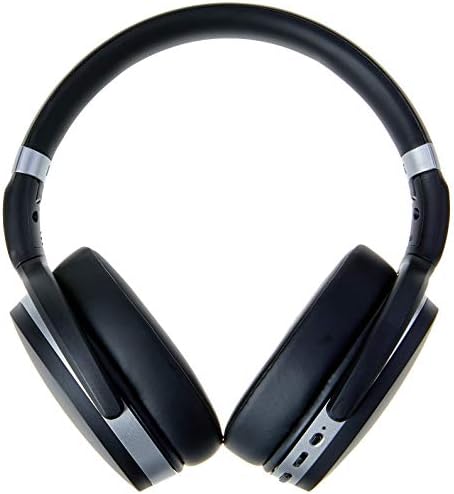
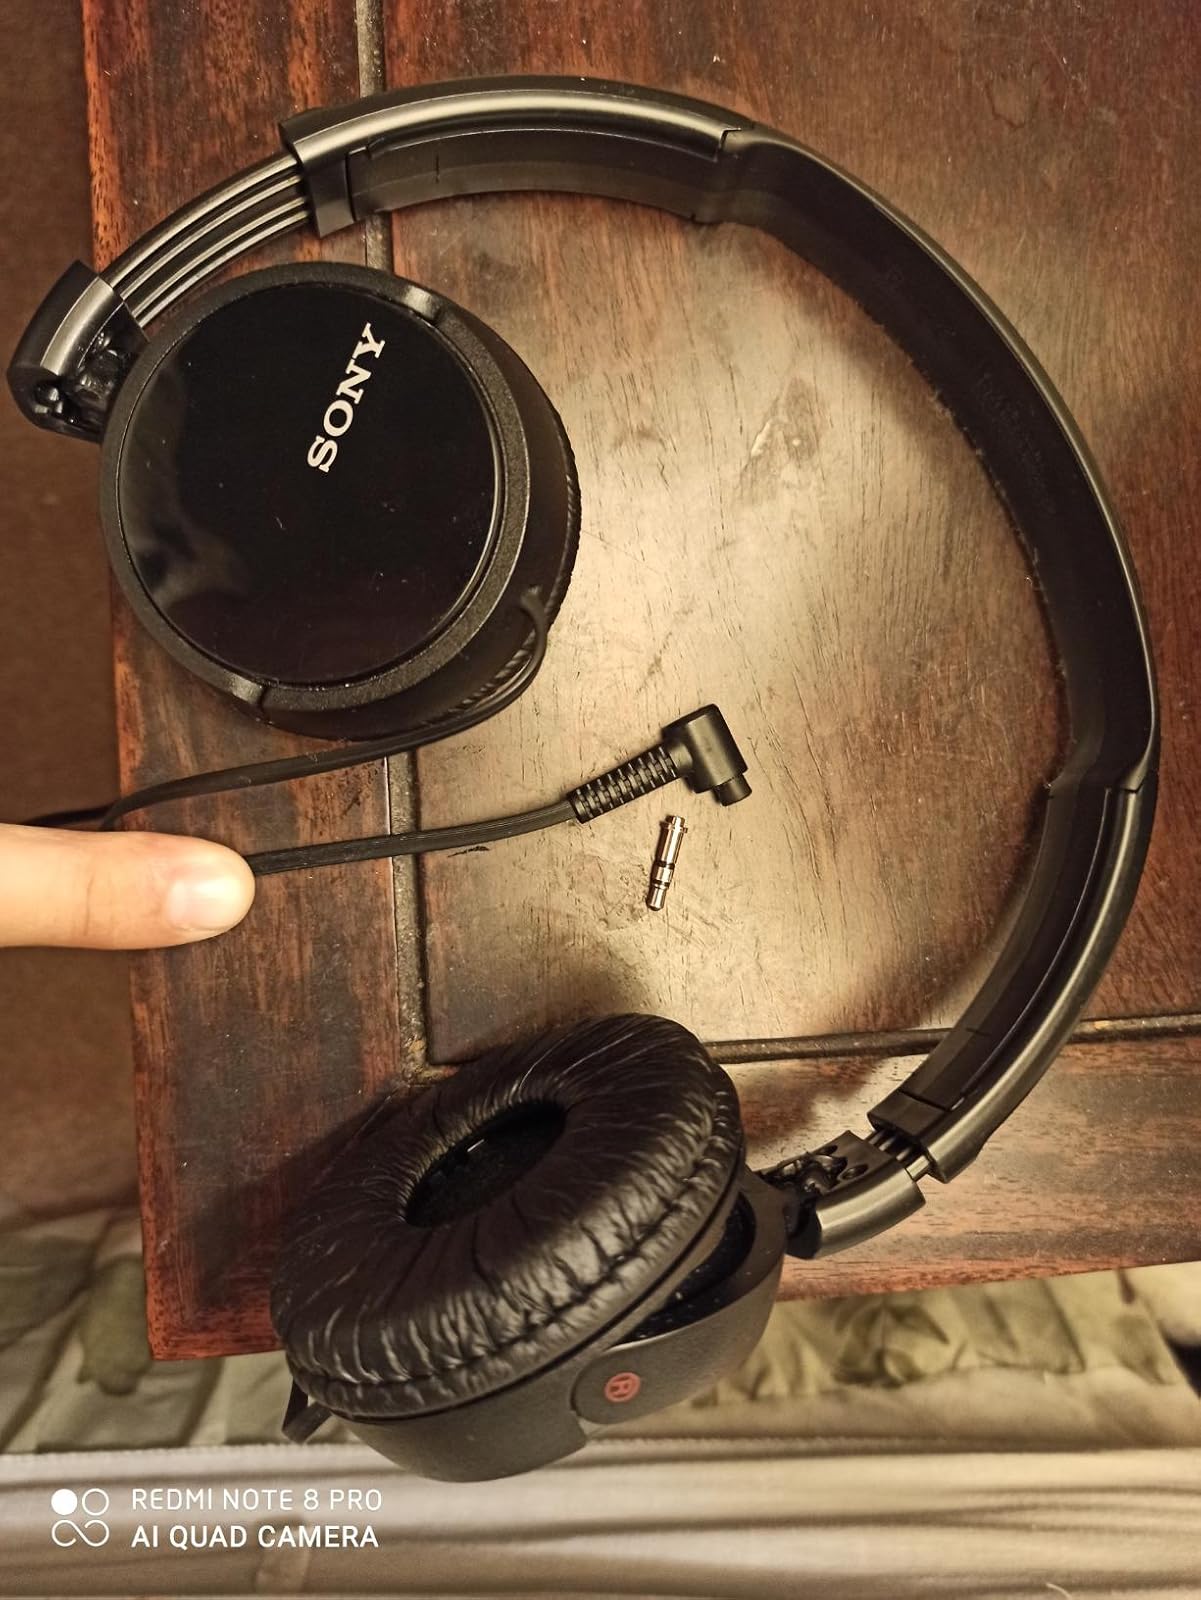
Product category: headphones
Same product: no